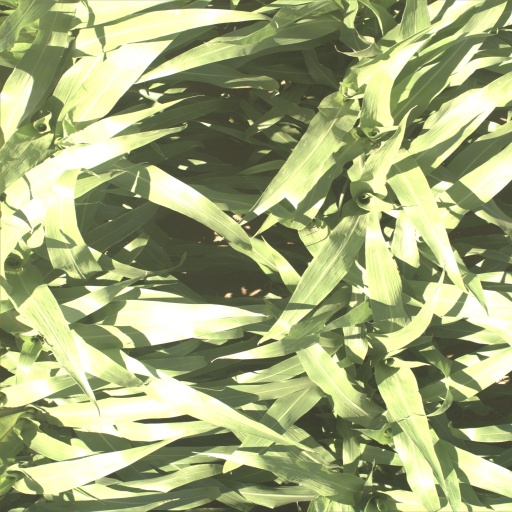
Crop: sorghum